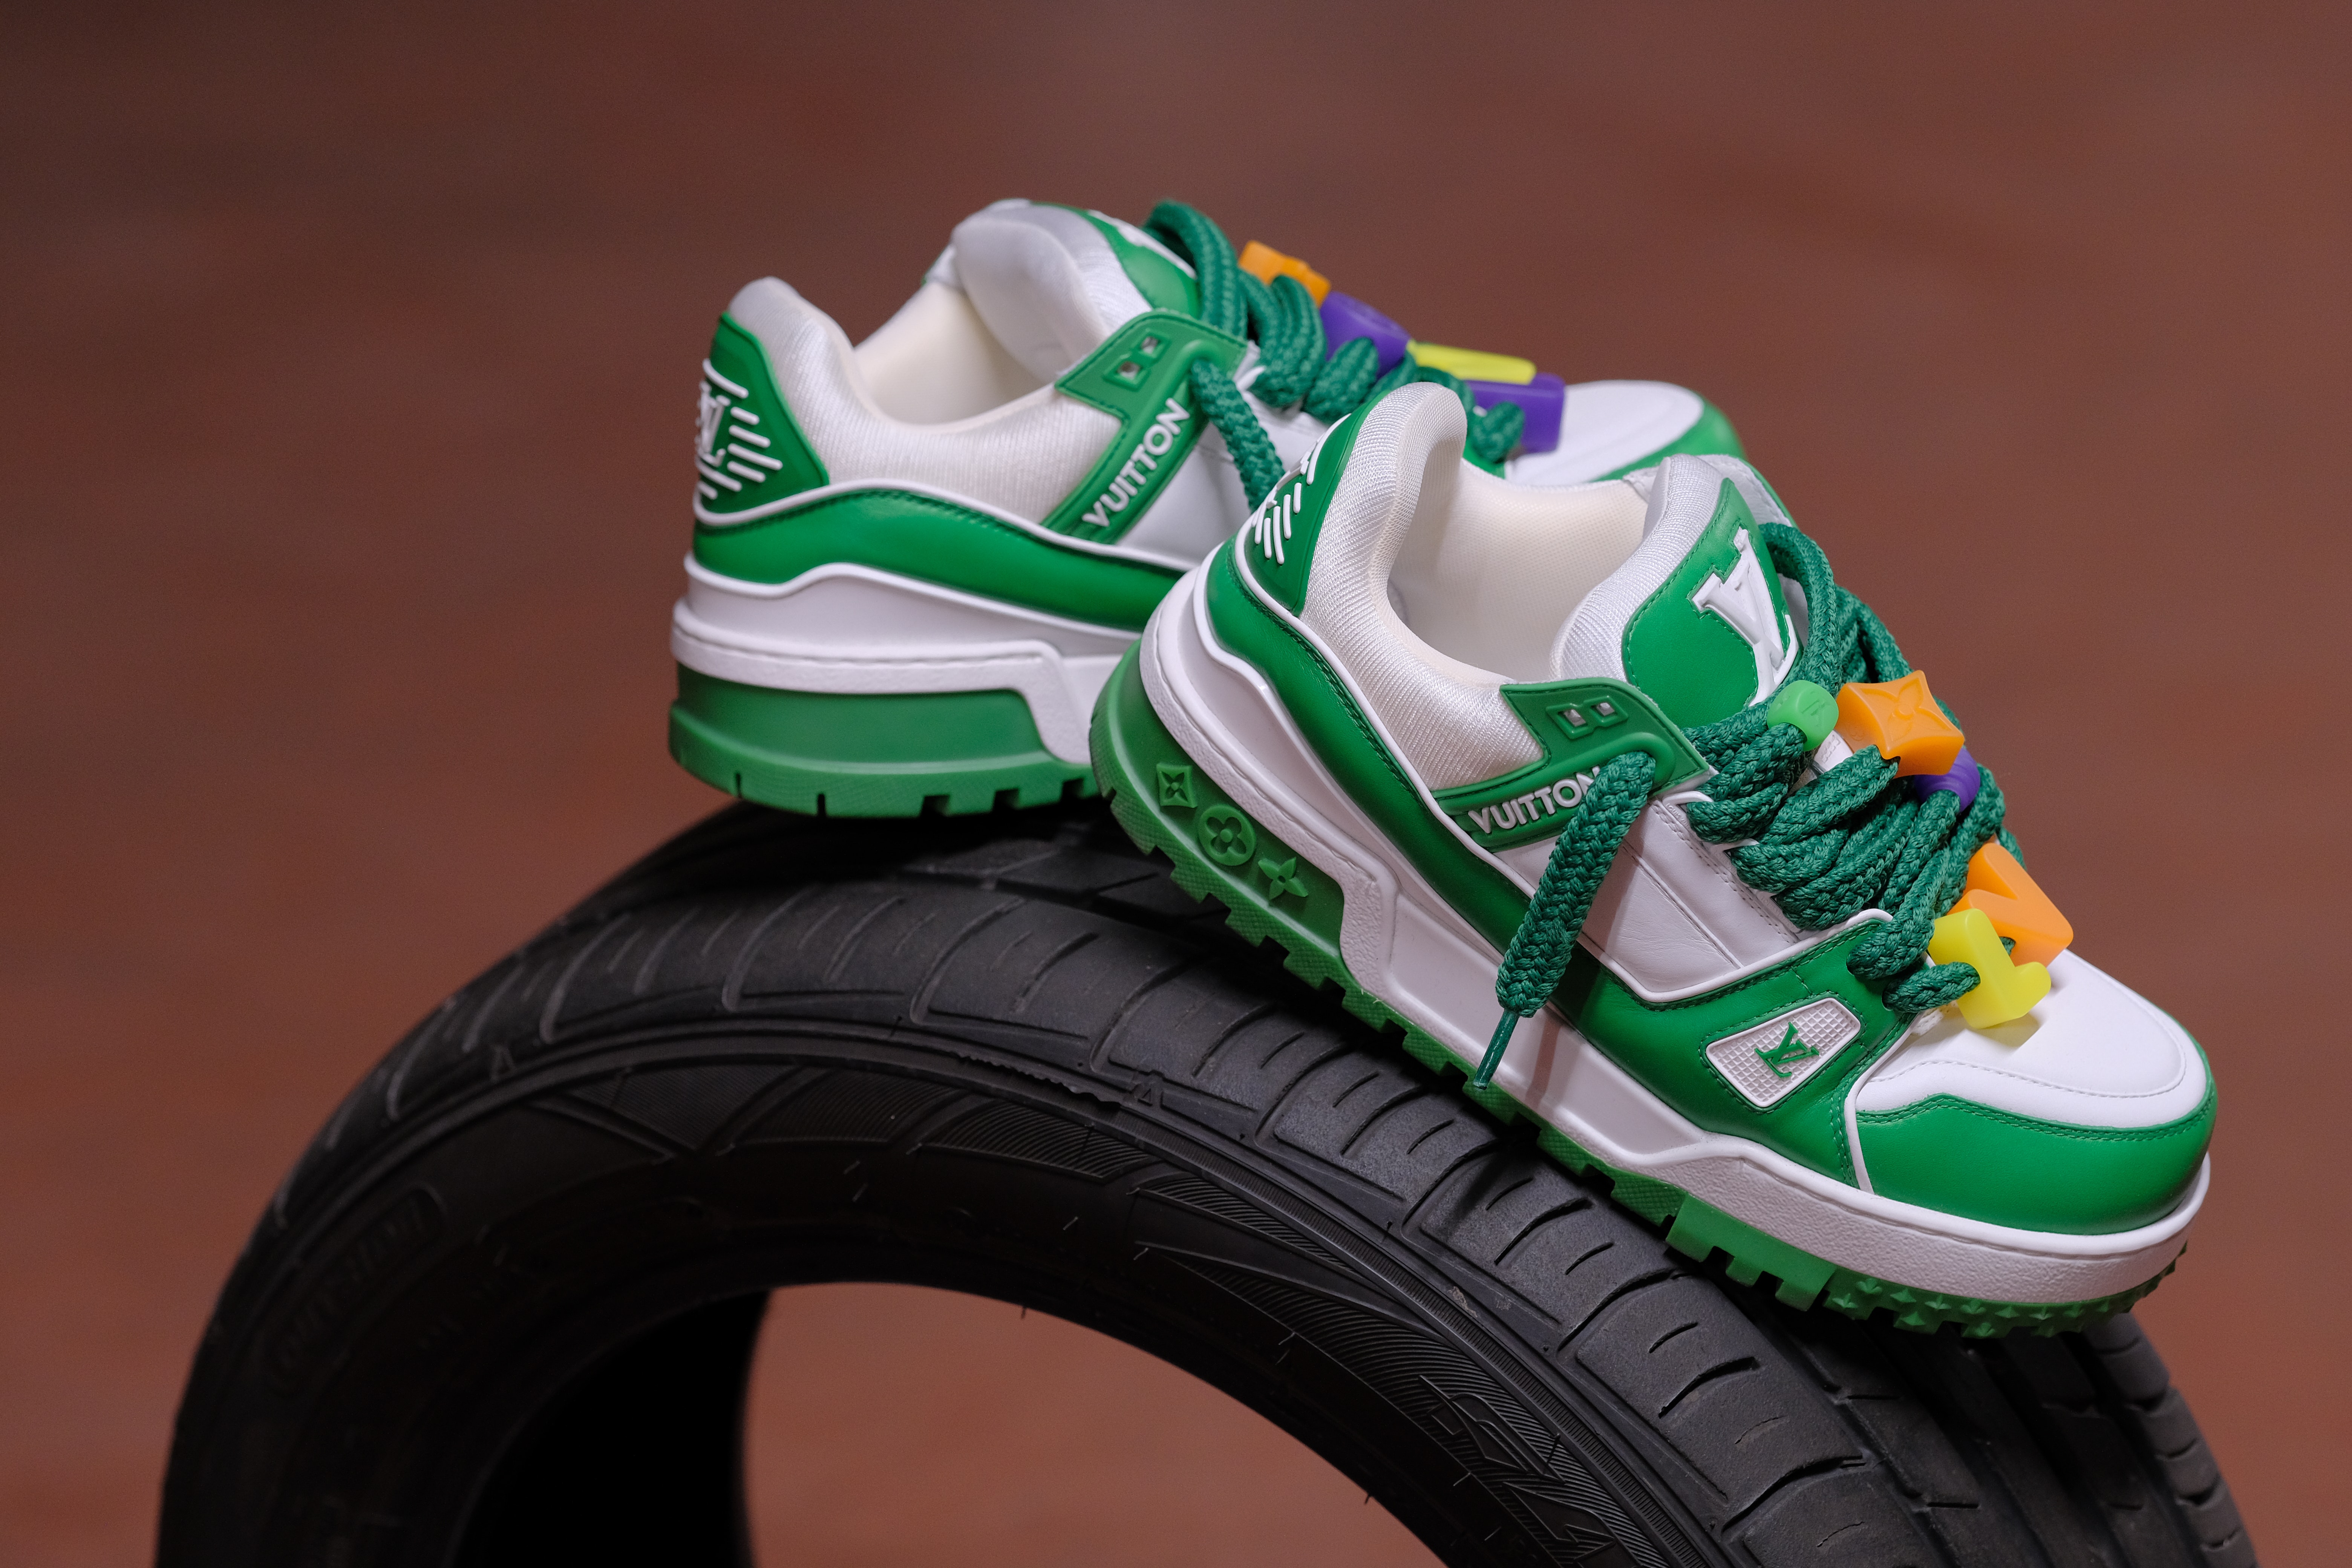
shoe, footwear, automotive tire, outdoor shoe, walking shoe, sneakers, grey, tread, sportswear, synthetic rubber, automotive design, font, tire, athletic shoe, rim, electric blue, grass, personal protective equipment, rolling, cross training shoe, carmine, logo, tire care, art, running shoe, nike free, brand, tennis shoe, automotive wheel system, carbon, landscape, magenta, macro photography